John Hare (actor)

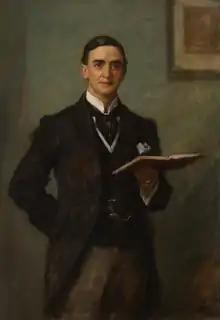
John Hare by Millais, 1893

Sir John Hare (16 May 1844 – 28 December 1921), born John Joseph Fairs, was an English actor and theatre manager of the later 19th– and early 20th centuries.